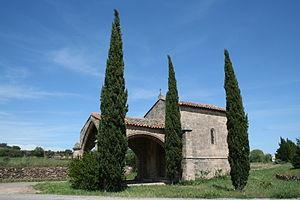
Ceyras (Hérault)- chapelle Notre-Dame de l'Hortus (XIVe - XVe siècle).
Cet article recense une partie des monuments historiques de l'Hérault, en France.
Cet article recense les monuments historiques français classés en 1939.
La chapelle Notre-Dame d'Hortus est une chapelle située à Ceyras dans le département français de l'Hérault et la région Occitanie.
Ceyras est une commune française située dans le département de l'Hérault en région Occitanie.